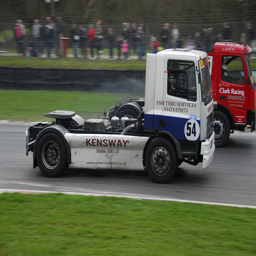
a white truck is next to a red one on a track
A couple of trucks driving down a street.
a race for tracks and people watching them
a blue and white truck and a red and white truck and people
Two trucks are racing and the red one is out in front with an audience on the sidelines.